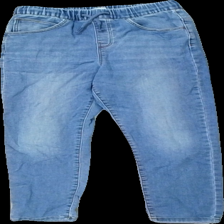
View: front
Type: Trousers
Category: Children
Brand: Mango
Colors: Blue
Material: 100% cotton
Cut: Regular
Size: 164
Season: All
Damage location: bottom right
Price range: 50-100
Recommended usage: Reuse
Description: blå byxor